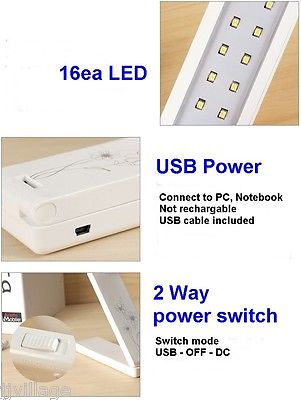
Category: lamp